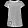
Label: Dress